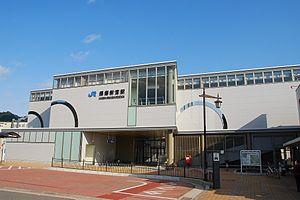
La gare de Harima-Shingū est une gare ferroviaire localisée dans la ville de Tatsuno, dans la préfecture de Hyōgo au Japon. La gare est exploitée par la compagnie JR West, sur la ligne Kishin.